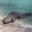
Label: crocodile